Jardinette Apartments

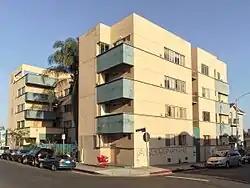
Jardinette (now Marathon) Apartments, May 2015

Jardinette Apartments, now known as Marathon Apartments, is a four-story apartment building in Hollywood, Los Angeles, California, designed by modernist Richard Neutra. It was Neutra's first commission in the United States. In his book "Key Buildings of the Twentieth Century", Richard Weston called the Jardinette Apartments "one of the first Modernist buildings in America." It has also been called "America's first multi-family, International-style building."